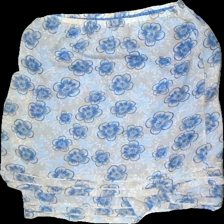
View: front
Type: Skirt
Category: Ladies
Brand: Brandtex
Colors: White, Blue, Beige
Material: 100% viscose
Pattern: Floral print
Cut: Regular
Size: 46
Season: All
Price range: 50-100
Recommended usage: Reuse